Riverside station (New York)

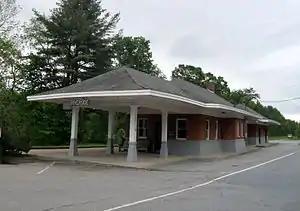
Riverside station in June 2011

Riverside station is a historic railroad station located at Riparius, Warren County, New York. It was built in 1913 and is a one-story, rectangular (40 feet by 168 feet), hipped roof frame building with covered platforms at each end. A baggage room was added between 1915 and 1924. It was built by the Delaware and Hudson Railroad and embodies a Prairie School style design. It was also operated as a station for the Upper Hudson River Railroad scenic railway.